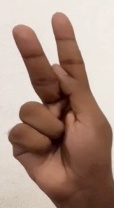
ASL sign: K